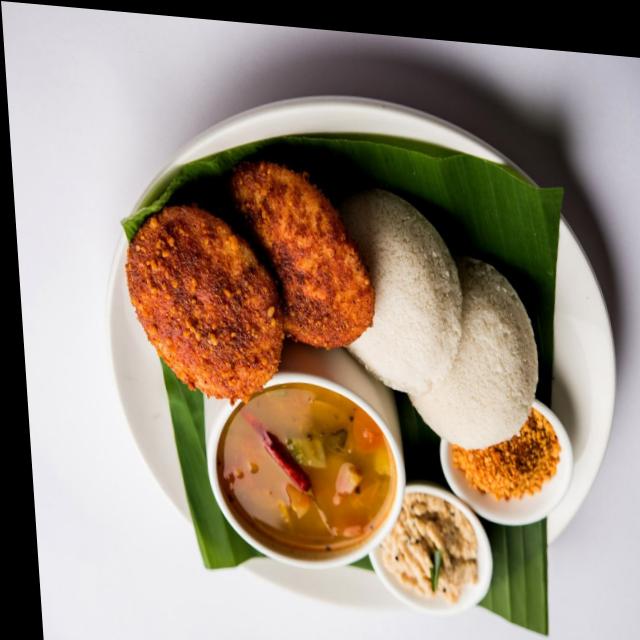
Dish: idli